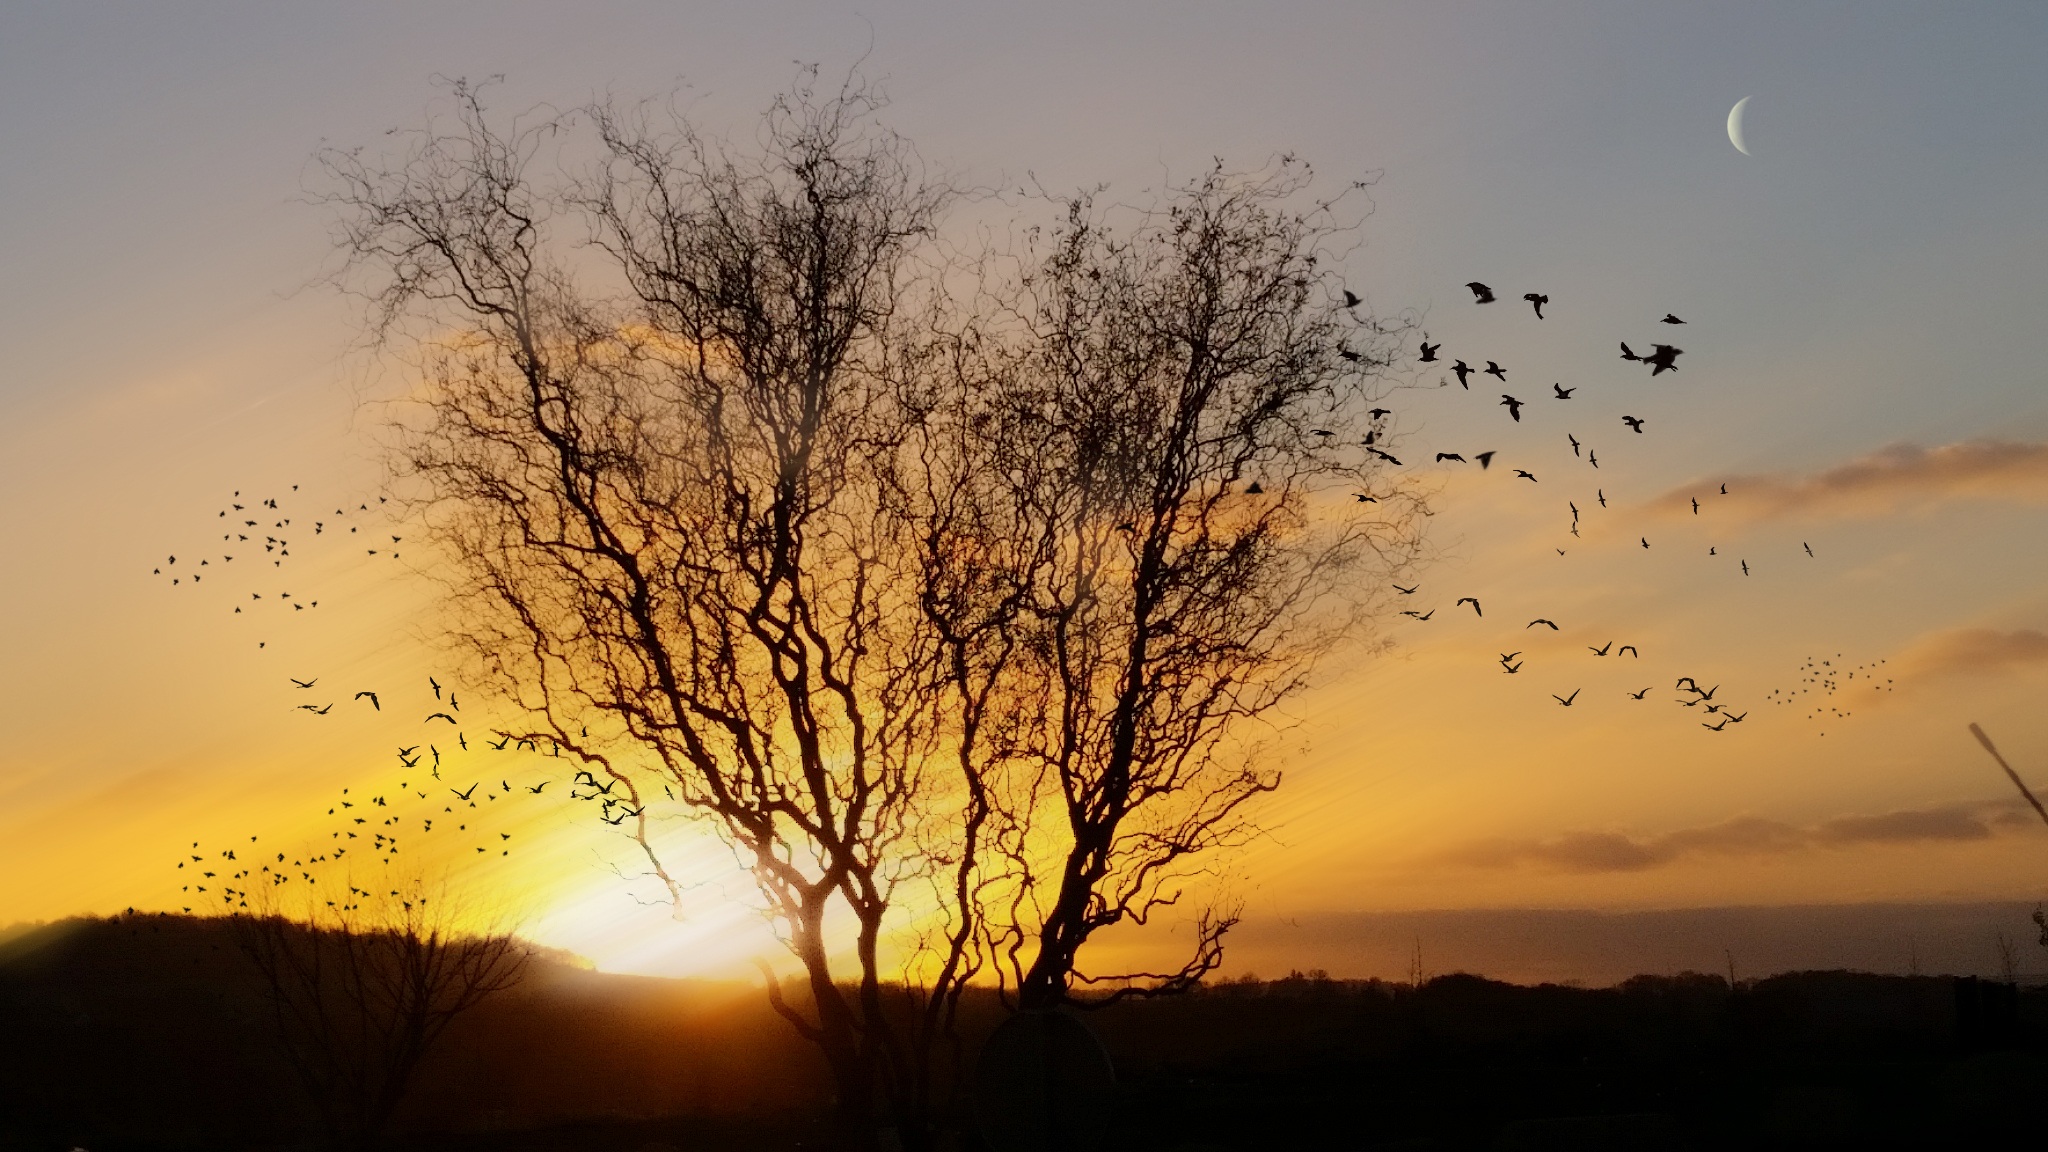
tree, nature, horizon, branch, cloud, sky, sun, sunrise, sunset, mist, prairie, sunlight, morning, dawn, atmosphere, dusk, evening, savanna, plain, de, soleil, coucher, afterglow, atmospheric phenomenon